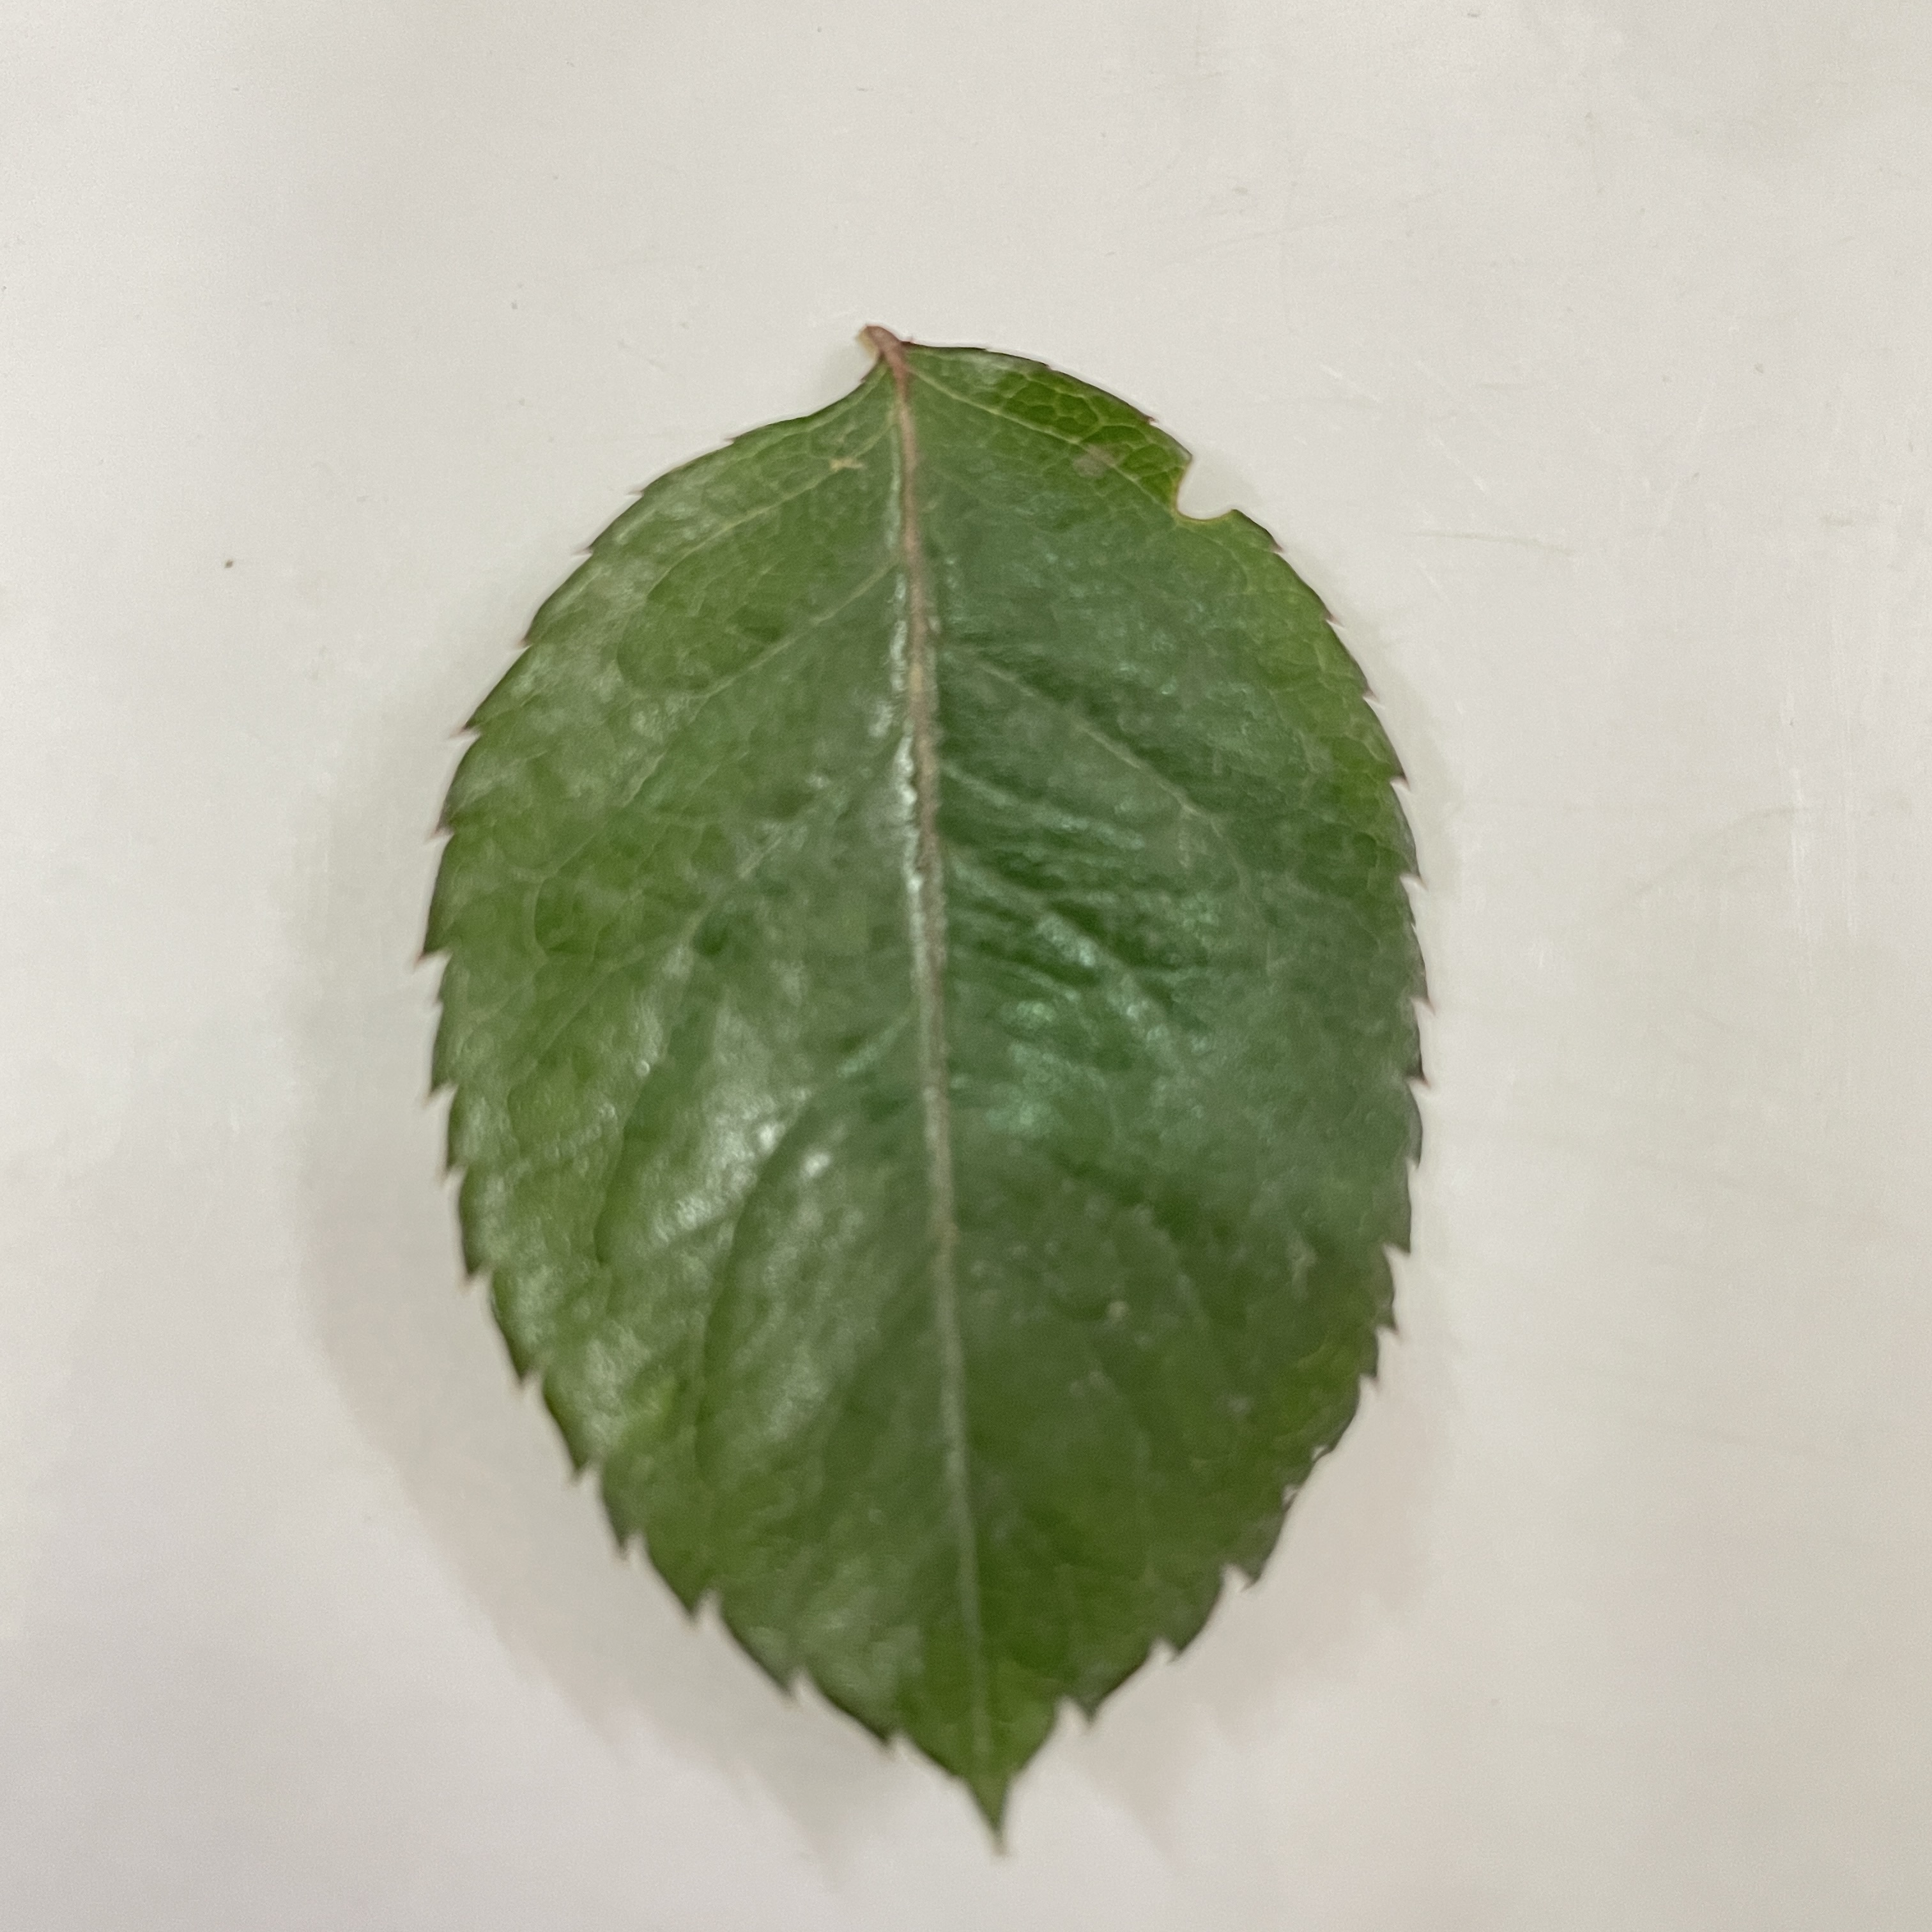
Label: Healthy Leaf